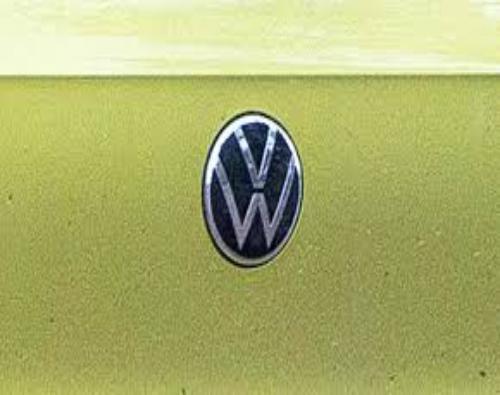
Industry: Transportation